Crime in Vietnam

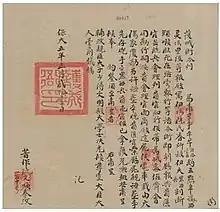
A forensic autopsy report of a murder victim killed in the year Bảo Đại 5 (1930).

Among the first organised crime group to emerge in Vietnam were the Bình Xuyên, which during the 1920s acted mainly as river pirates led by Dương Văn Dương. Bình Xuyên later became a legitimate military organization that controlled nearly the entire supply of opium of Vietnam in 1954.